Lone Cowboy (film)

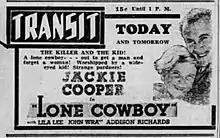
Newspaper advertisement

Lone Cowboy is a 1933 American Pre-Code Western film directed by Paul Sloane and written by Paul Sloane, Agnes Brand Leahy, Bobby Vernon, and Will James. The film stars Jackie Cooper, Lila Lee, and Addison Richards. The film was released on December 1, 1933, by Paramount Pictures.